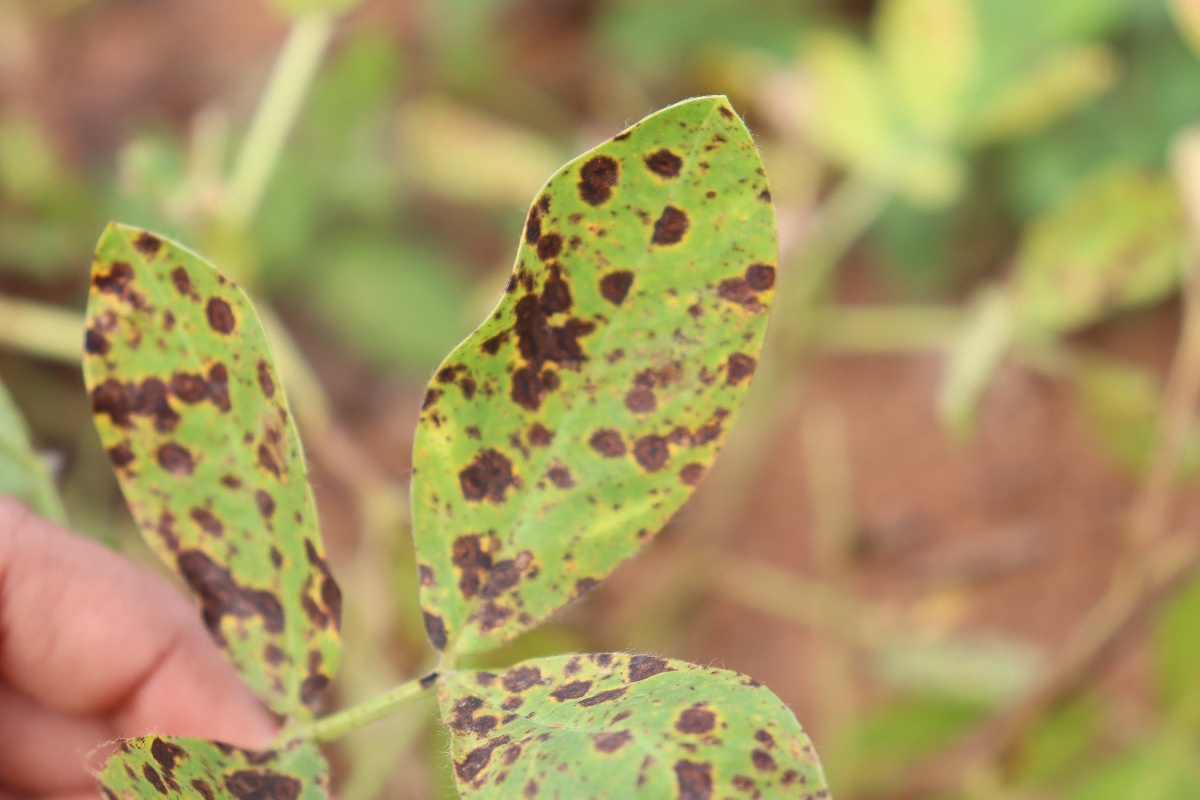
Label: late leaf spot